Scarlet myzomela

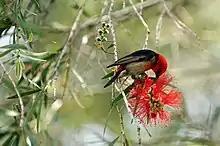
Scarlet honeyeater feeding on flowering "Callistemon" in Mallacoota, Victoria

The scarlet myzomela is territorial, with males advertising their territories by singing from the tops of trees. They compete with members of the same species, and are usually driven away from some feeding areas by hungry larger honeyeaters, such as Lewin's, New Holland, white-naped, and brown honeyeaters, as well as eastern spinebills and noisy friarbirds. In particular, breeding New Holland honeyeaters actively drive off scarlet myzomelas.